Chrome plating

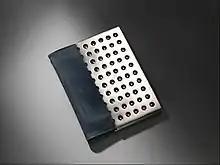
Art Deco portfolio with chrome-plated cover, ca 1925

"" is designed to be aesthetically pleasing and durable. Thicknesses range from , however, they are usually between . The chromium plating is usually applied over bright nickel plating. Typical base materials include steel, aluminium, plastic, copper alloys, and zinc alloys. Decorative chrome plating is also very corrosion resistant and is often used on car parts, tools and kitchen utensils.